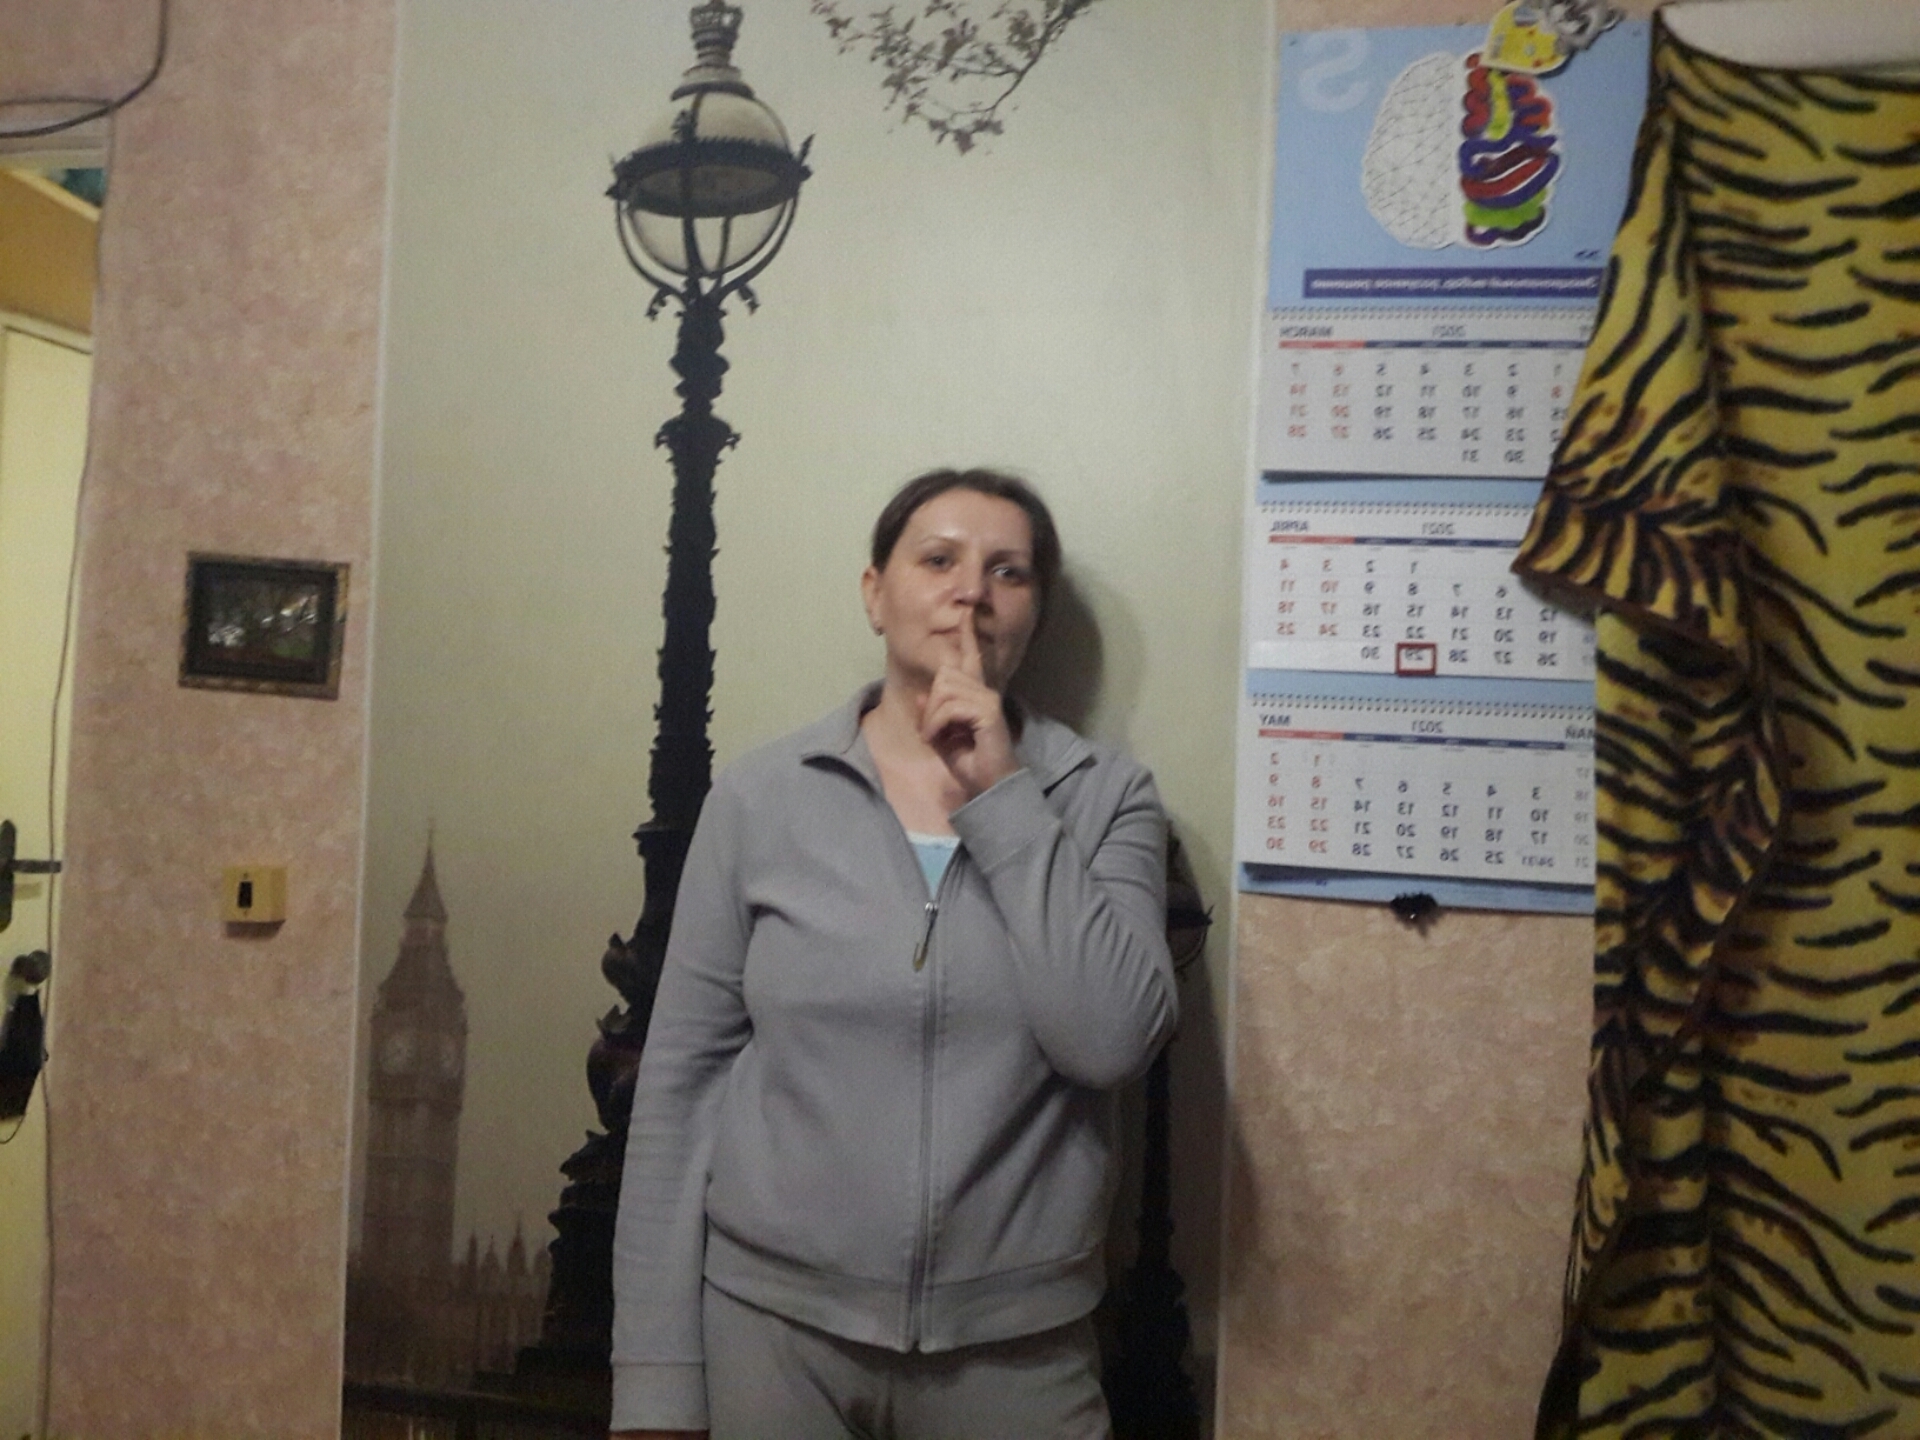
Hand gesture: mute